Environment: real
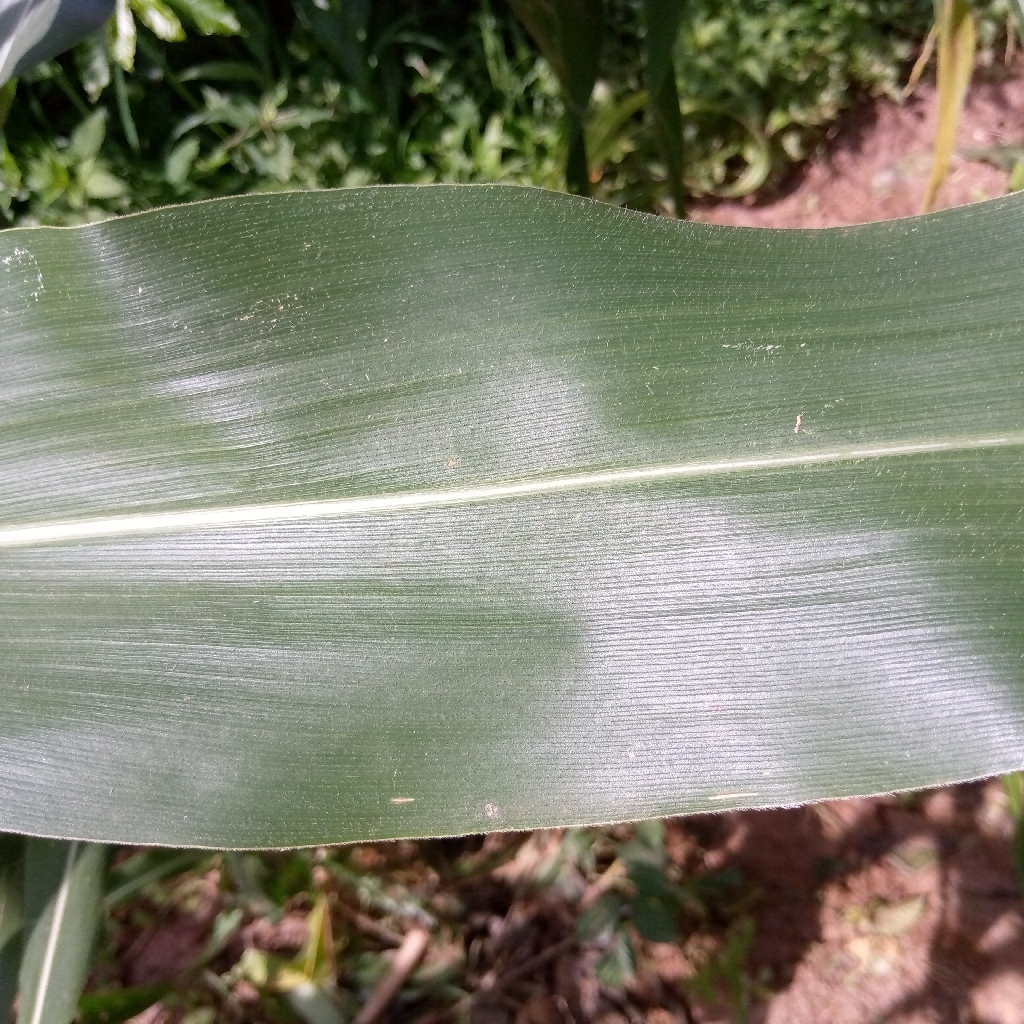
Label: healthy